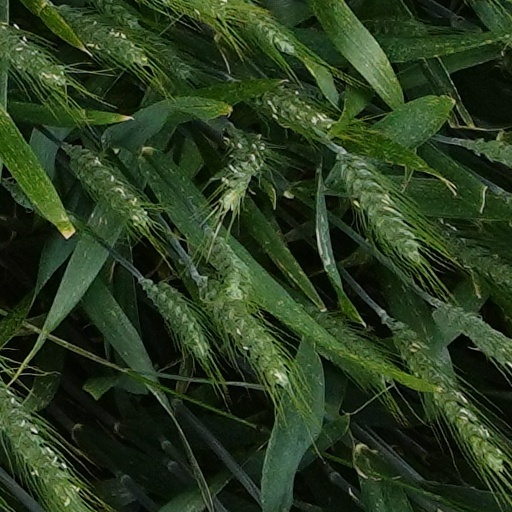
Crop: wheat